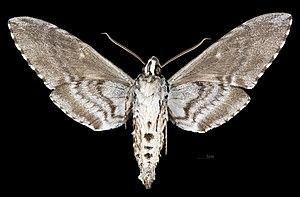
Manduca armatipes est une espèce de lépidoptères de nuit de la famille des Sphingidae, de la sous-famille des Sphinginae et de la tribu des Sphingini.